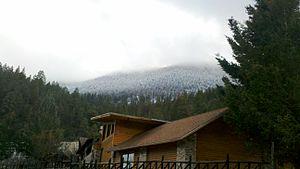
Selon le site officiel du Secrétariat du Tourisme, en juin 2019 le Mexique comptait 121 pueblos mágicos répartis dans 31 états de la fédération.